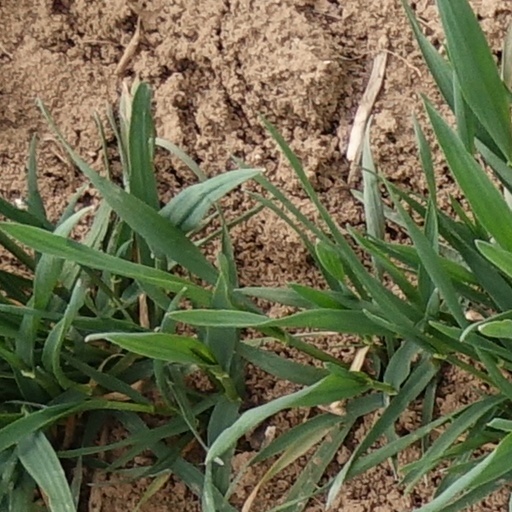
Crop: wheat